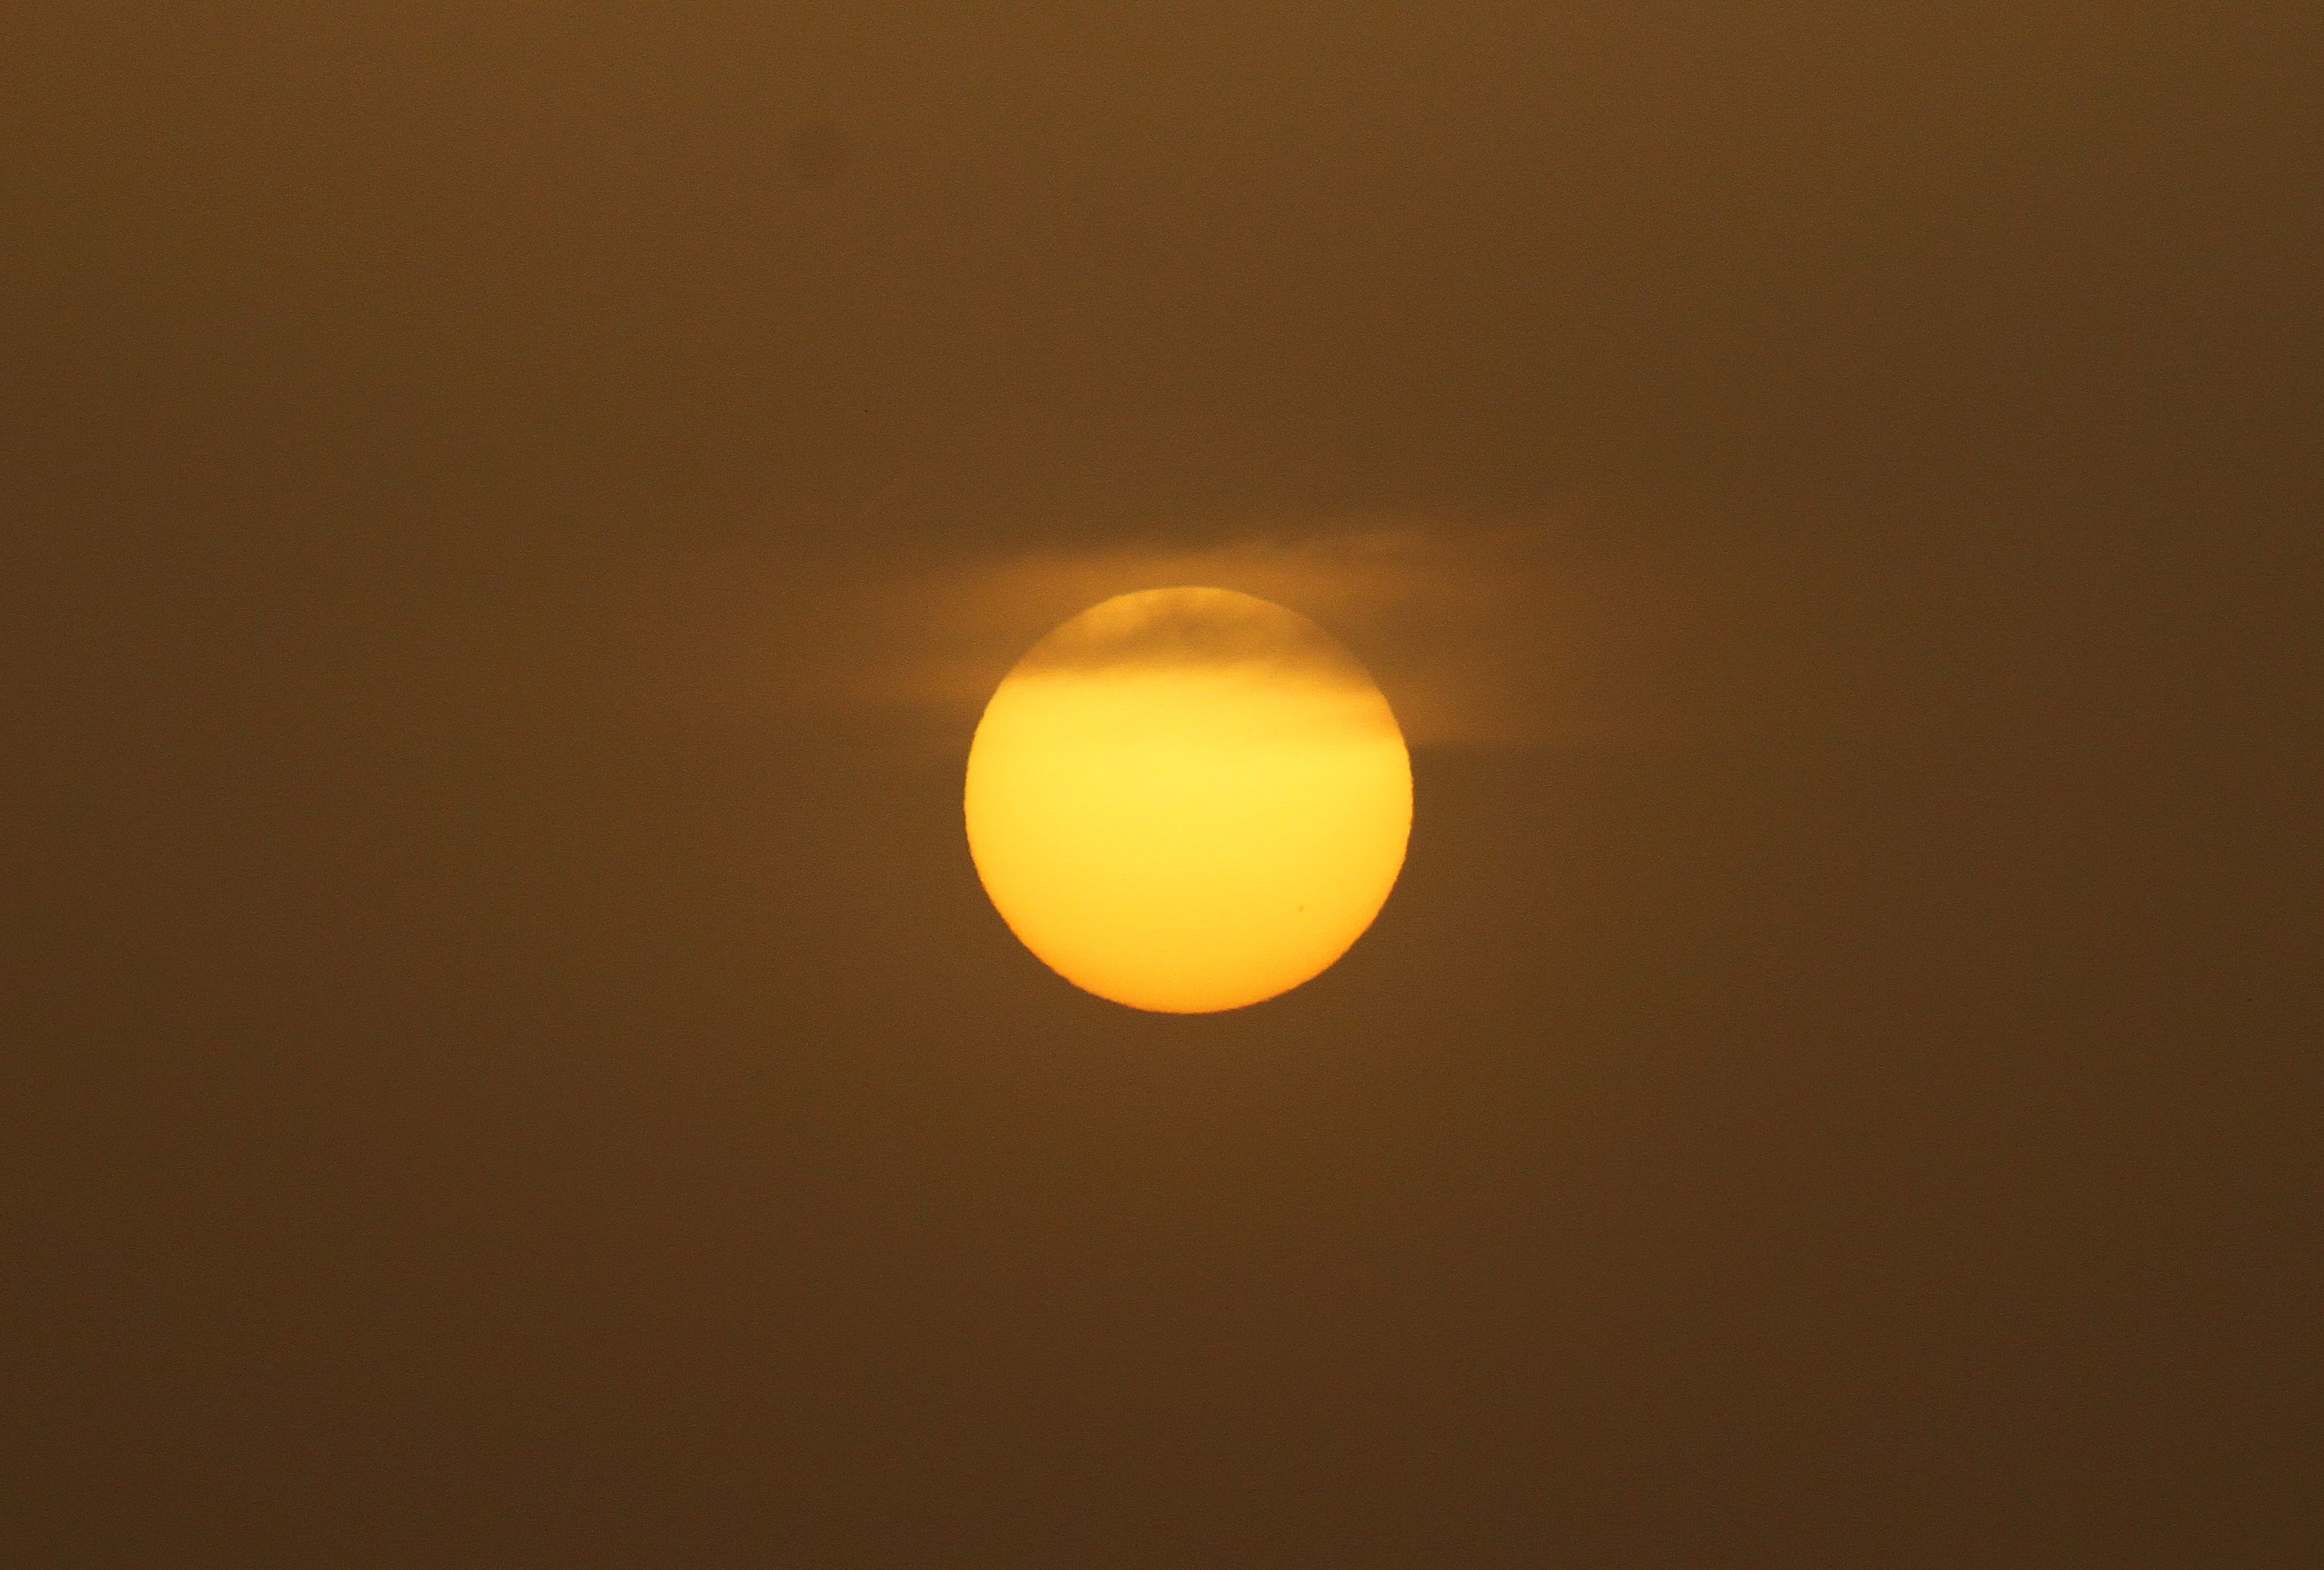
light, sun, sunset, sunlight, atmosphere, yellow, circle, puestadesol, galicia, espana, ggl1, spaincanoneos500d, astronomical object